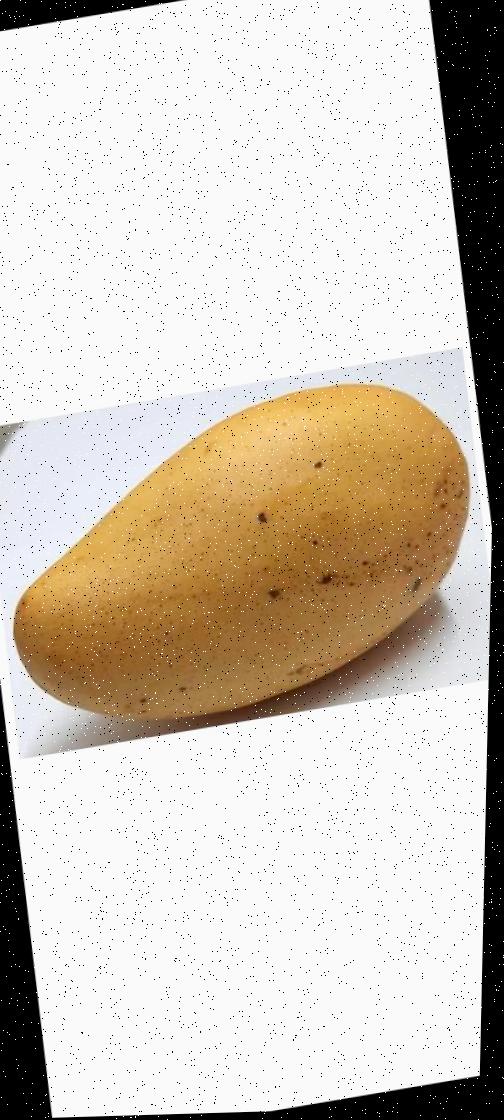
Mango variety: Katimon